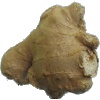
Label: Ginger Root 1